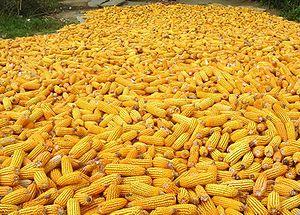
Maïs est un nom de couleur en usage dans les domaines de la mode et de la décoration, en référence au jaune-orangé des épis de maïs de la variété la plus courante, ou de la paille de cette céréale.